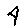
Label: 4